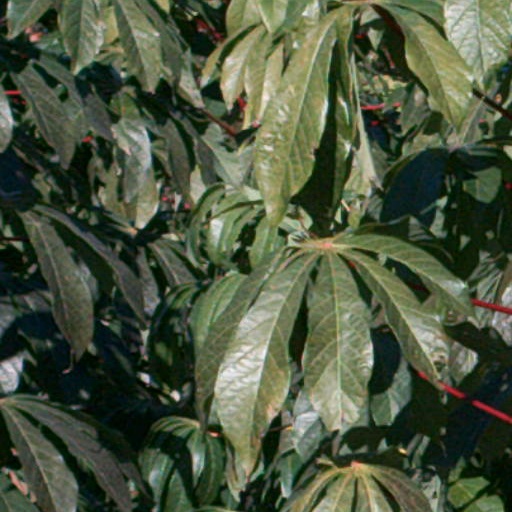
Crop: cassava